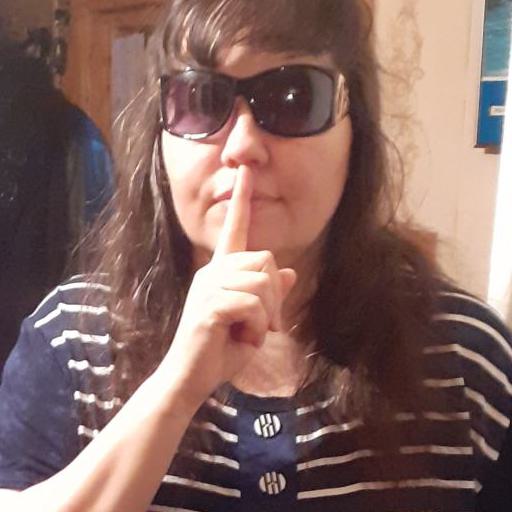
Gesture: mute